Damghan

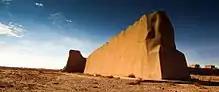
Pre-modern fortifications of Damghan

Walls or fortifications and battlements have survived in many parts in Damghan, some dating from the Sasanian era. As mentioned in the history, the wall was very wide and enabled chariots to drive over it. The remains of that wall can be seen north and south of Damghan.